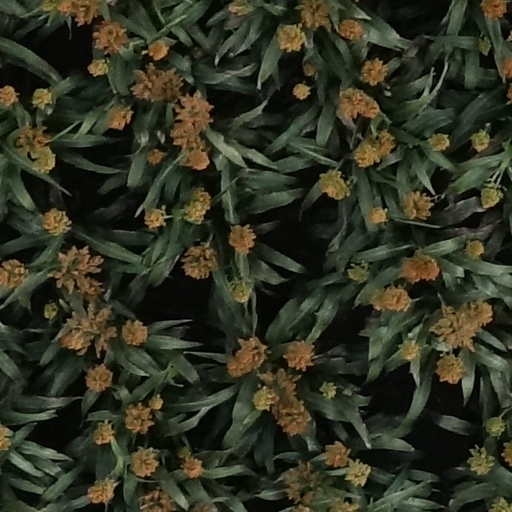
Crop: sorghum